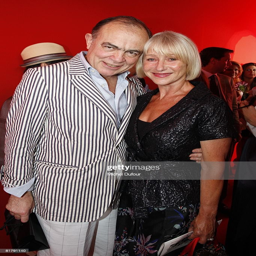
film costumer designer and actor attend the fashion show .